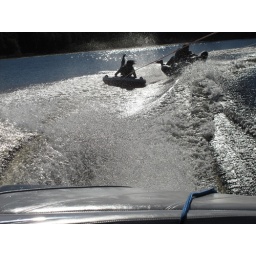
Aunt's lake house in Olympia